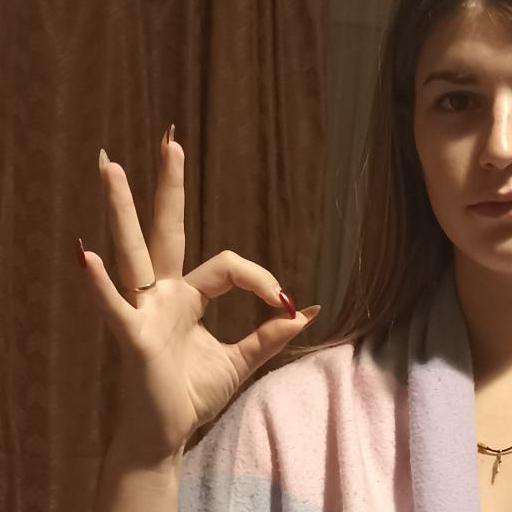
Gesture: ok